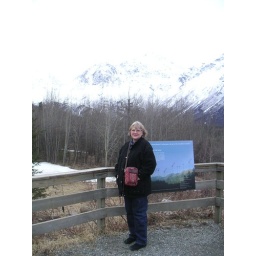
Mom standing in front of blinding white mountains.